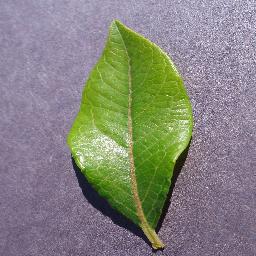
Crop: blueberry
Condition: healthy